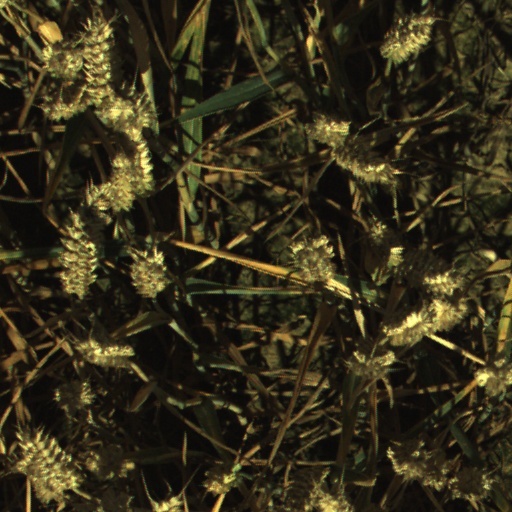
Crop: wheat